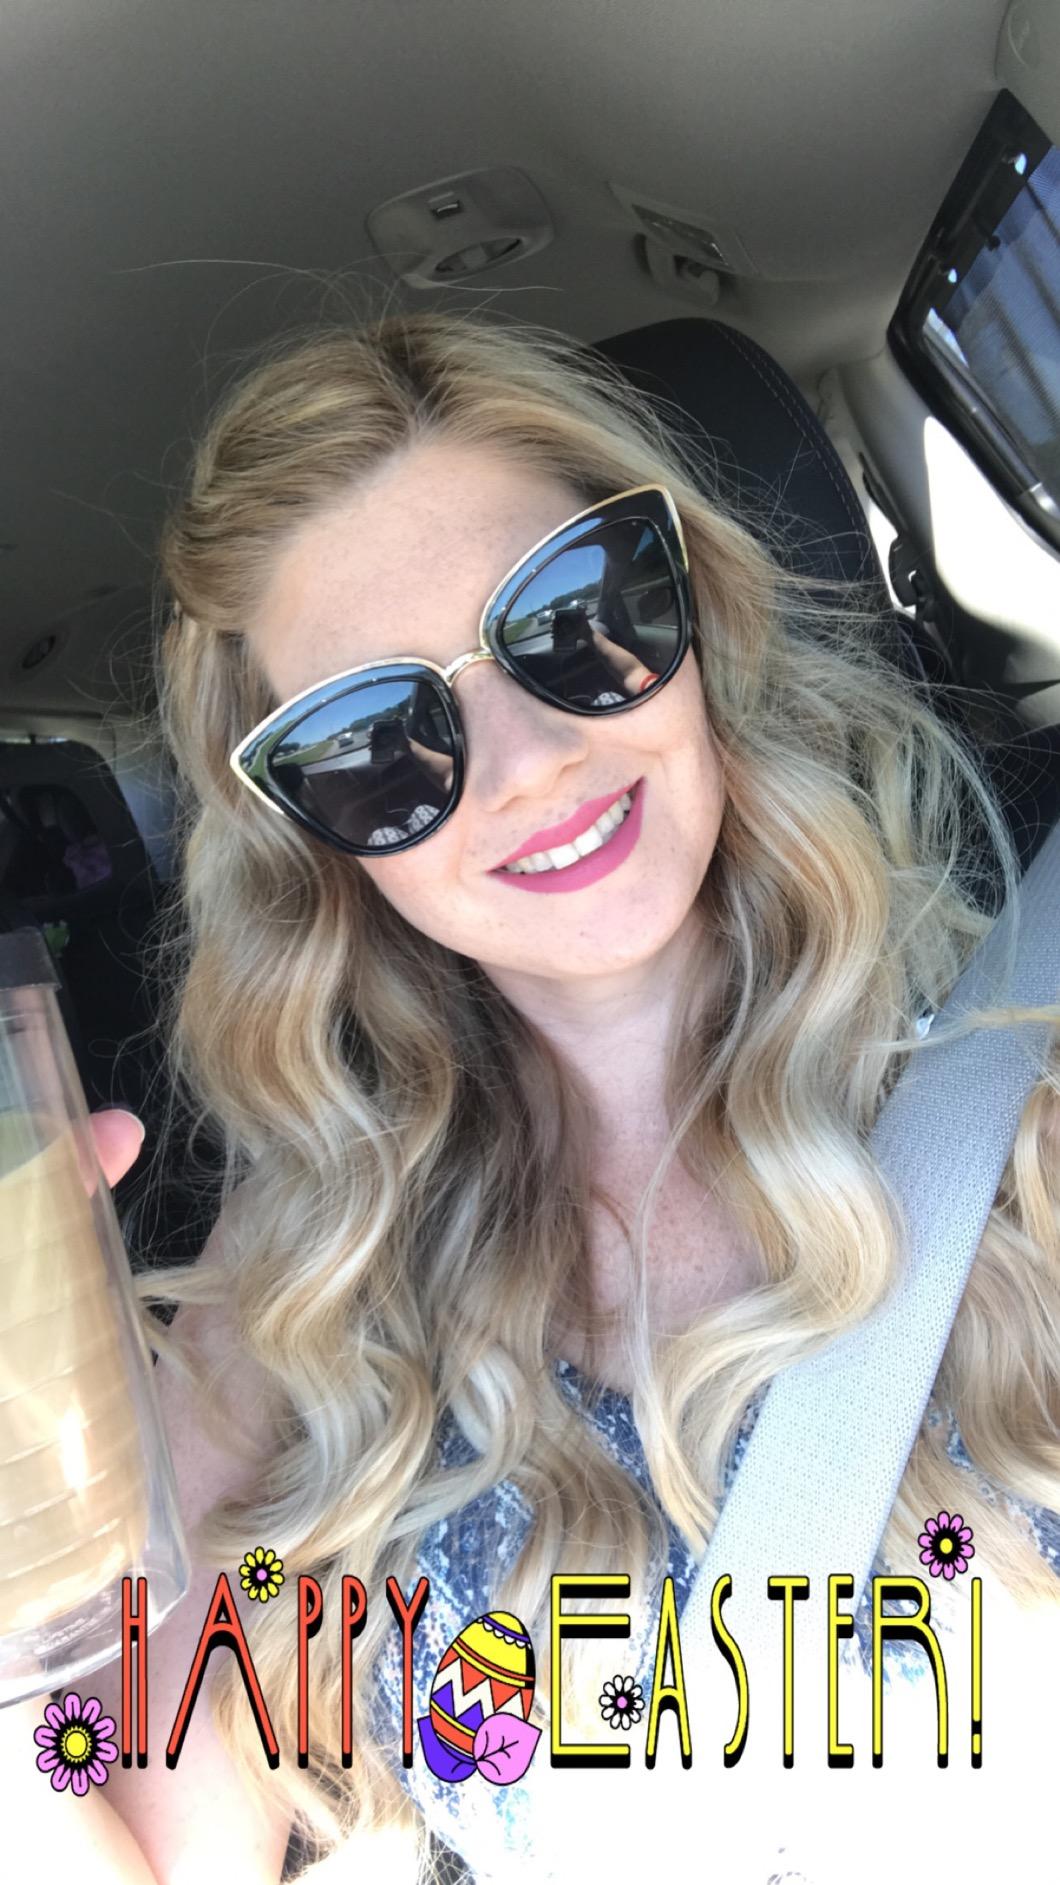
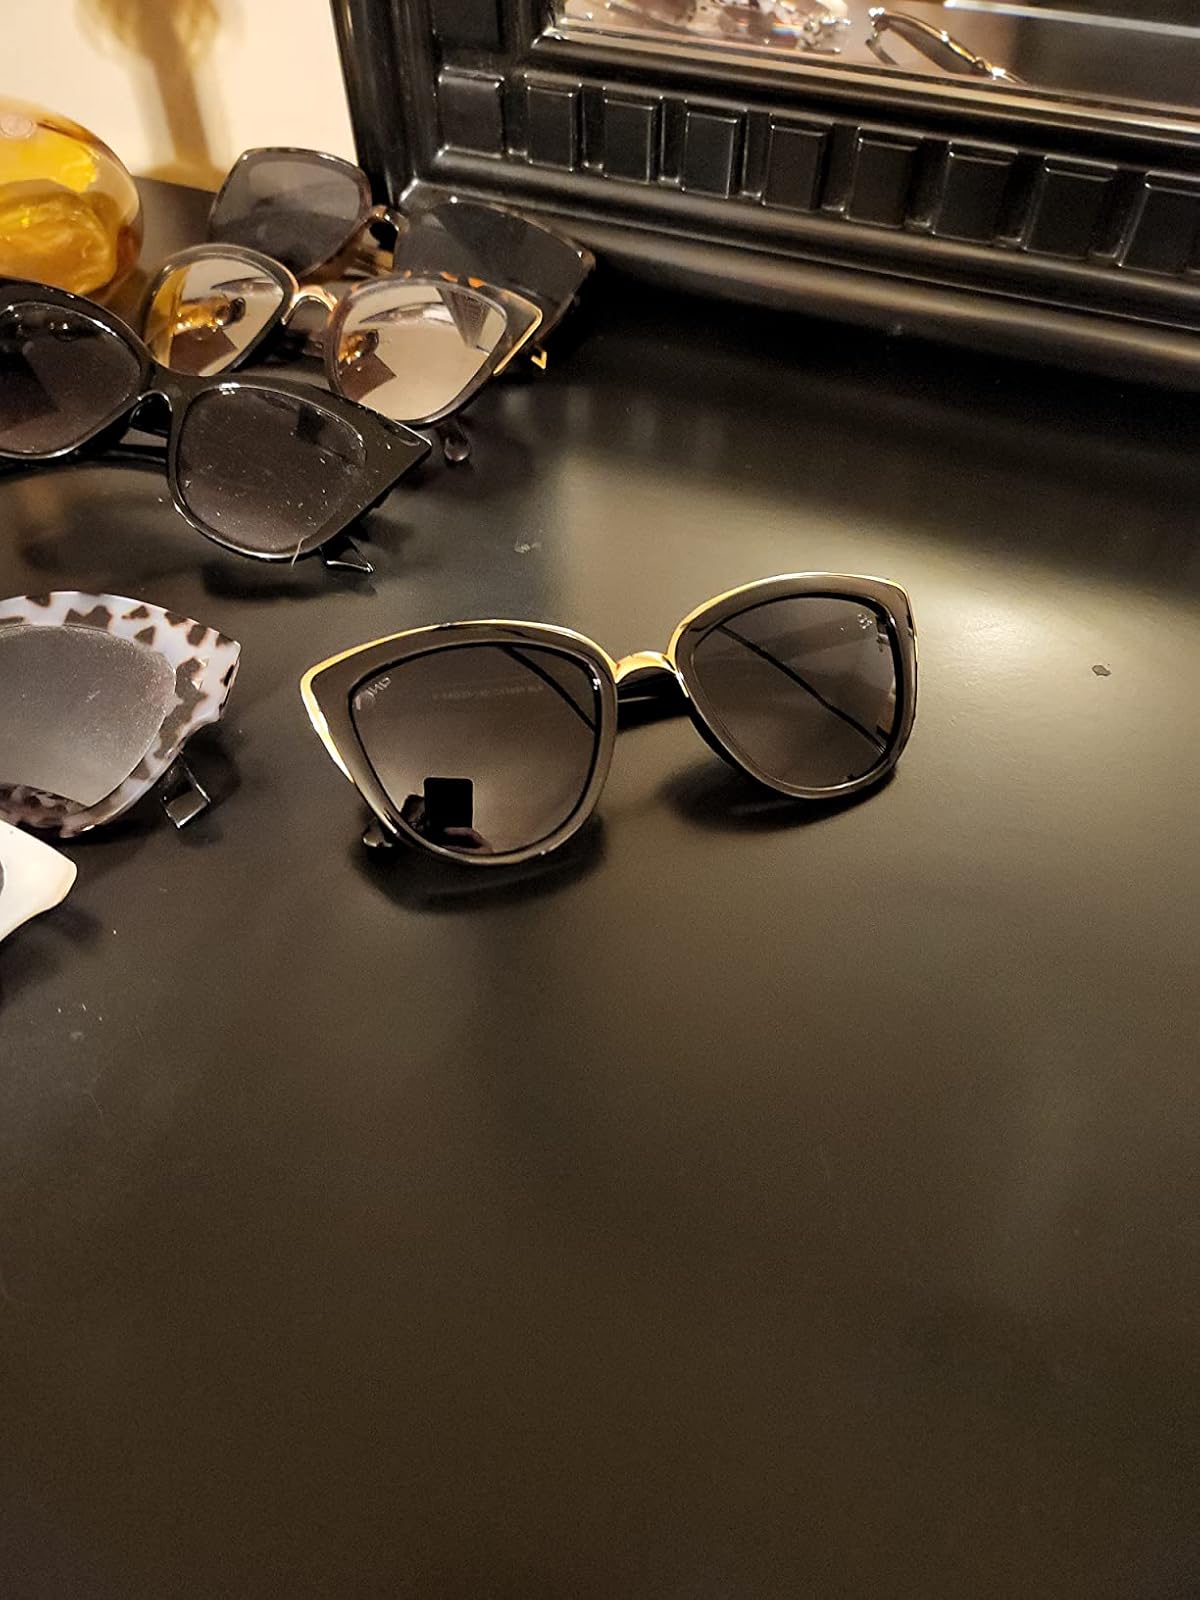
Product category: accessories_sunglasses
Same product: yes